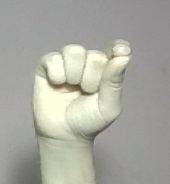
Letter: fa